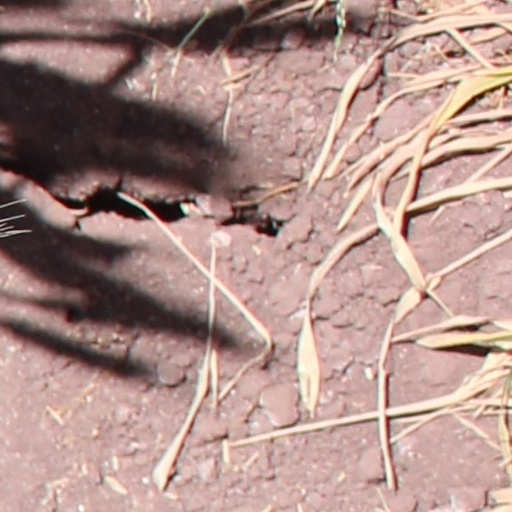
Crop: wheat